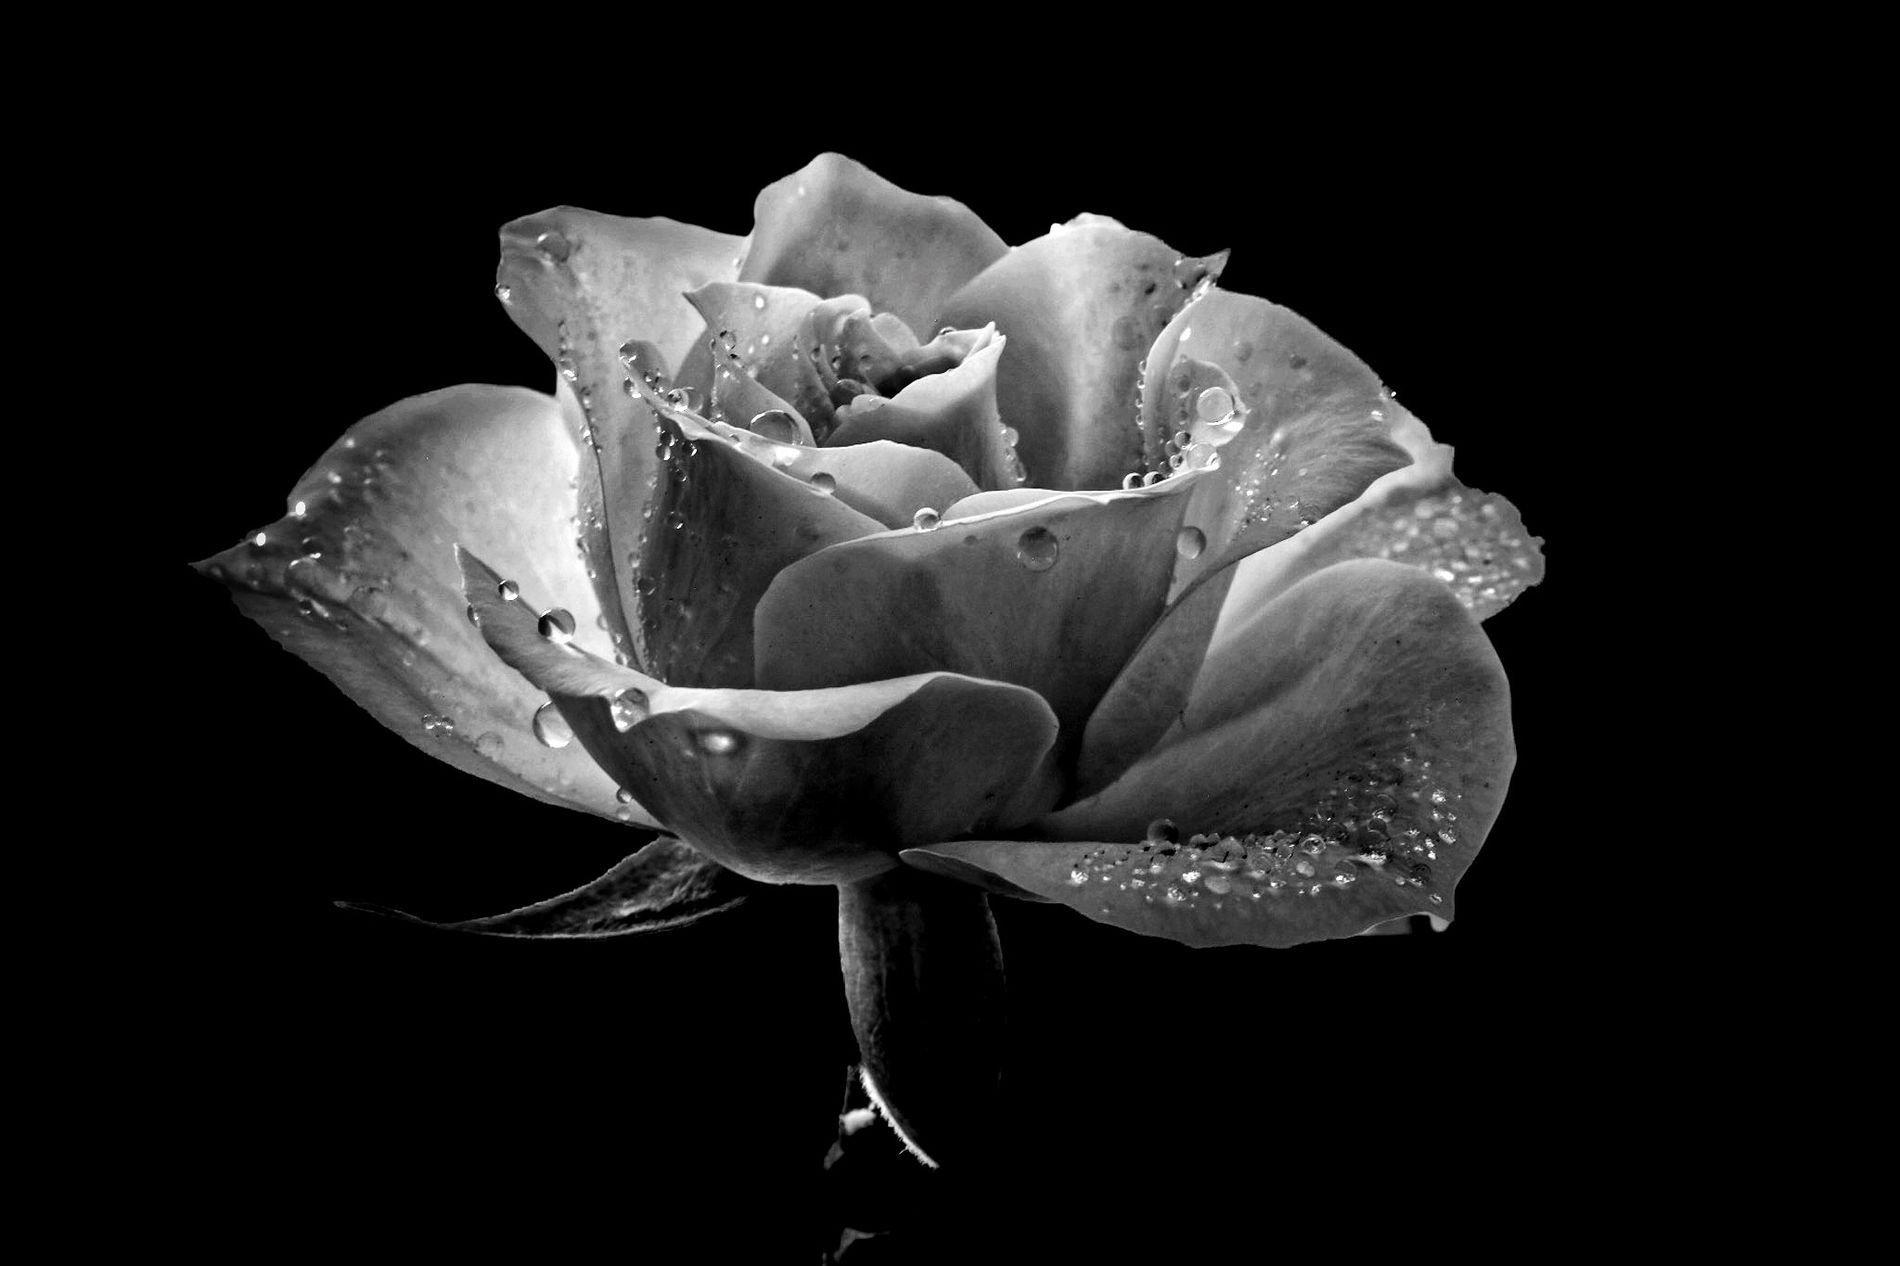
Rose
White flower with dark background, the image shows the details of the flower, drops of water spreads all over the flower giving it a fresh look.
Close up shot to a rose, image is captured in black and white, the photography angle allows a clear view to the details of the rose, the dramatic lighting creates contrast between the white rose and dark background, the minimalistic style and calm mood allows the viewer to appreciate the beauty of nature.
Labels: Flower, Plant, Rose, Petal
Camera: FUJIFILM X-T20
Lens: XF80mmF2.8 R LM OIS WR Macro
Aperture: F20
Exposure: 1/5 sec
ISO: 200
Focal length: 80